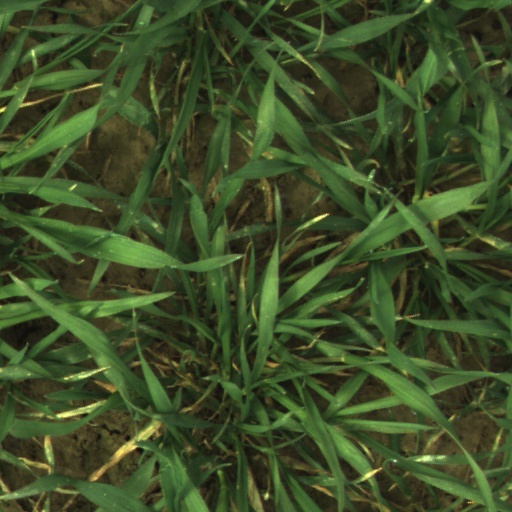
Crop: wheat